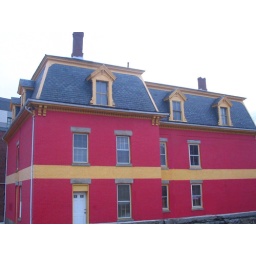
A medical office building in Lewiston, Maine.